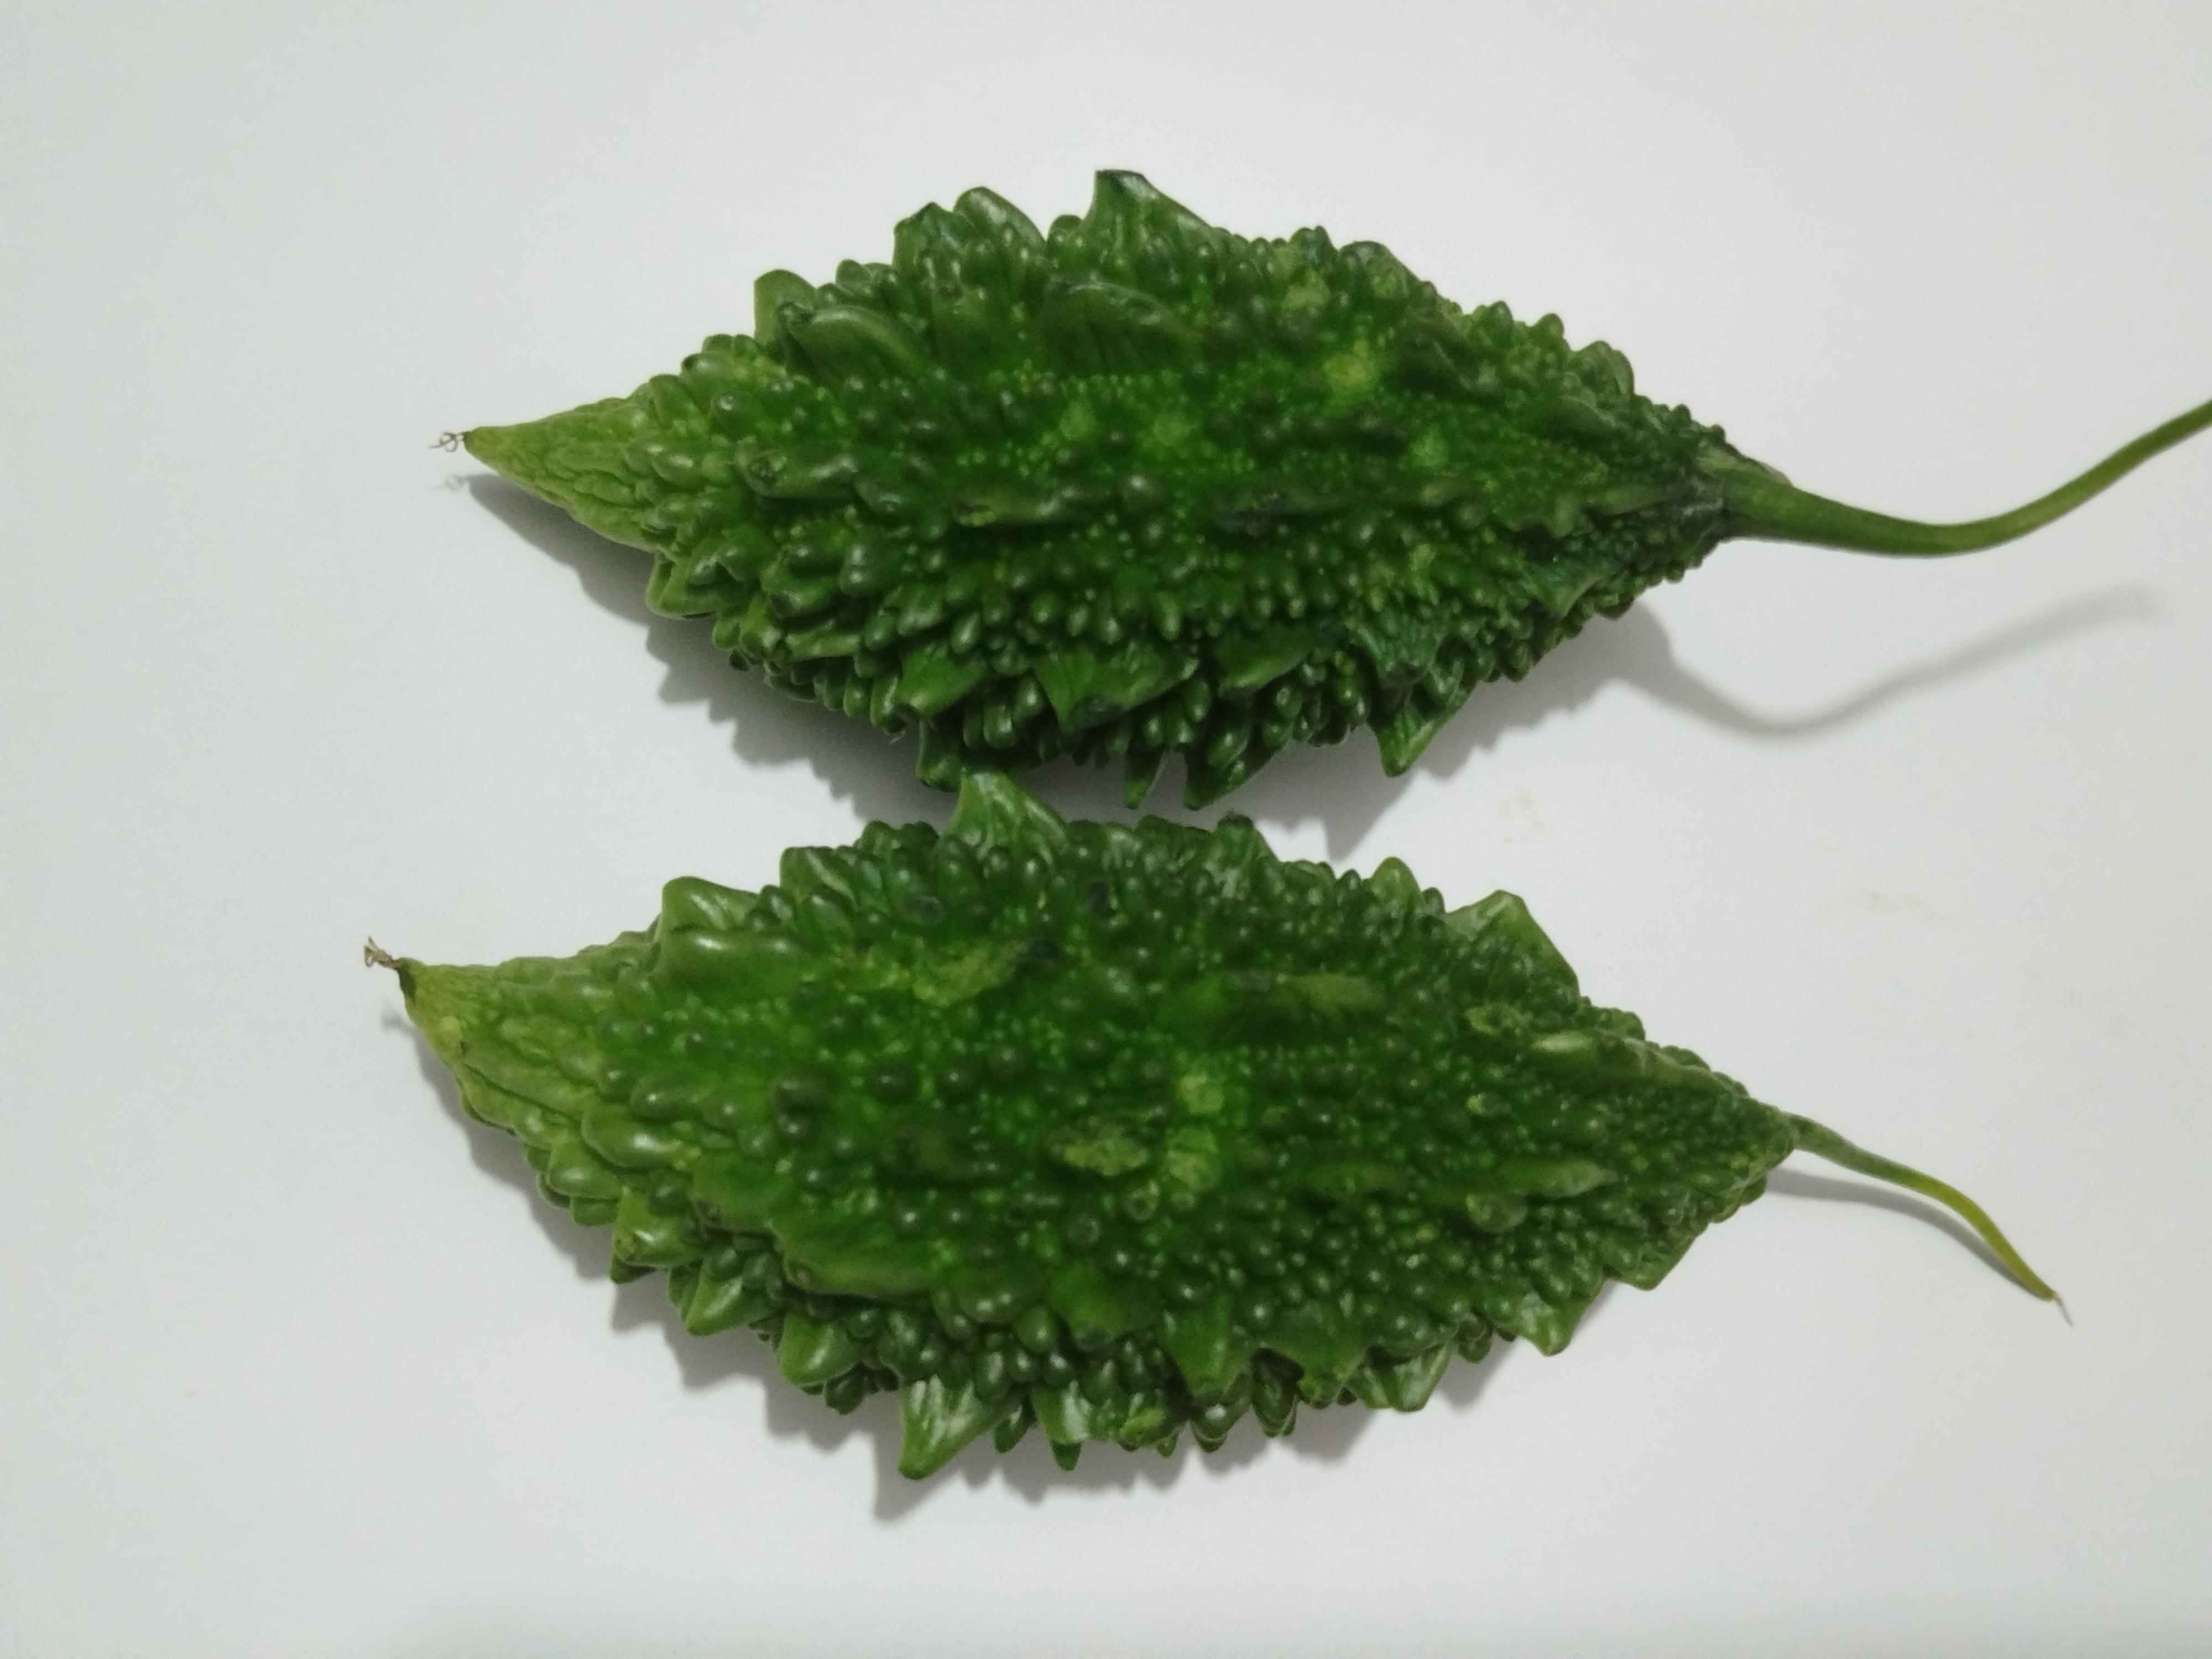
Label: Bitter melon